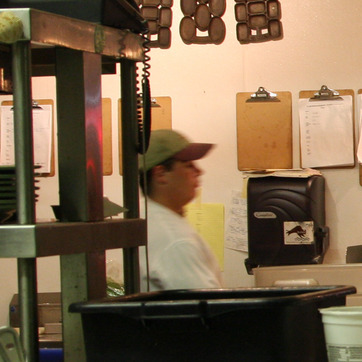
Material: skin